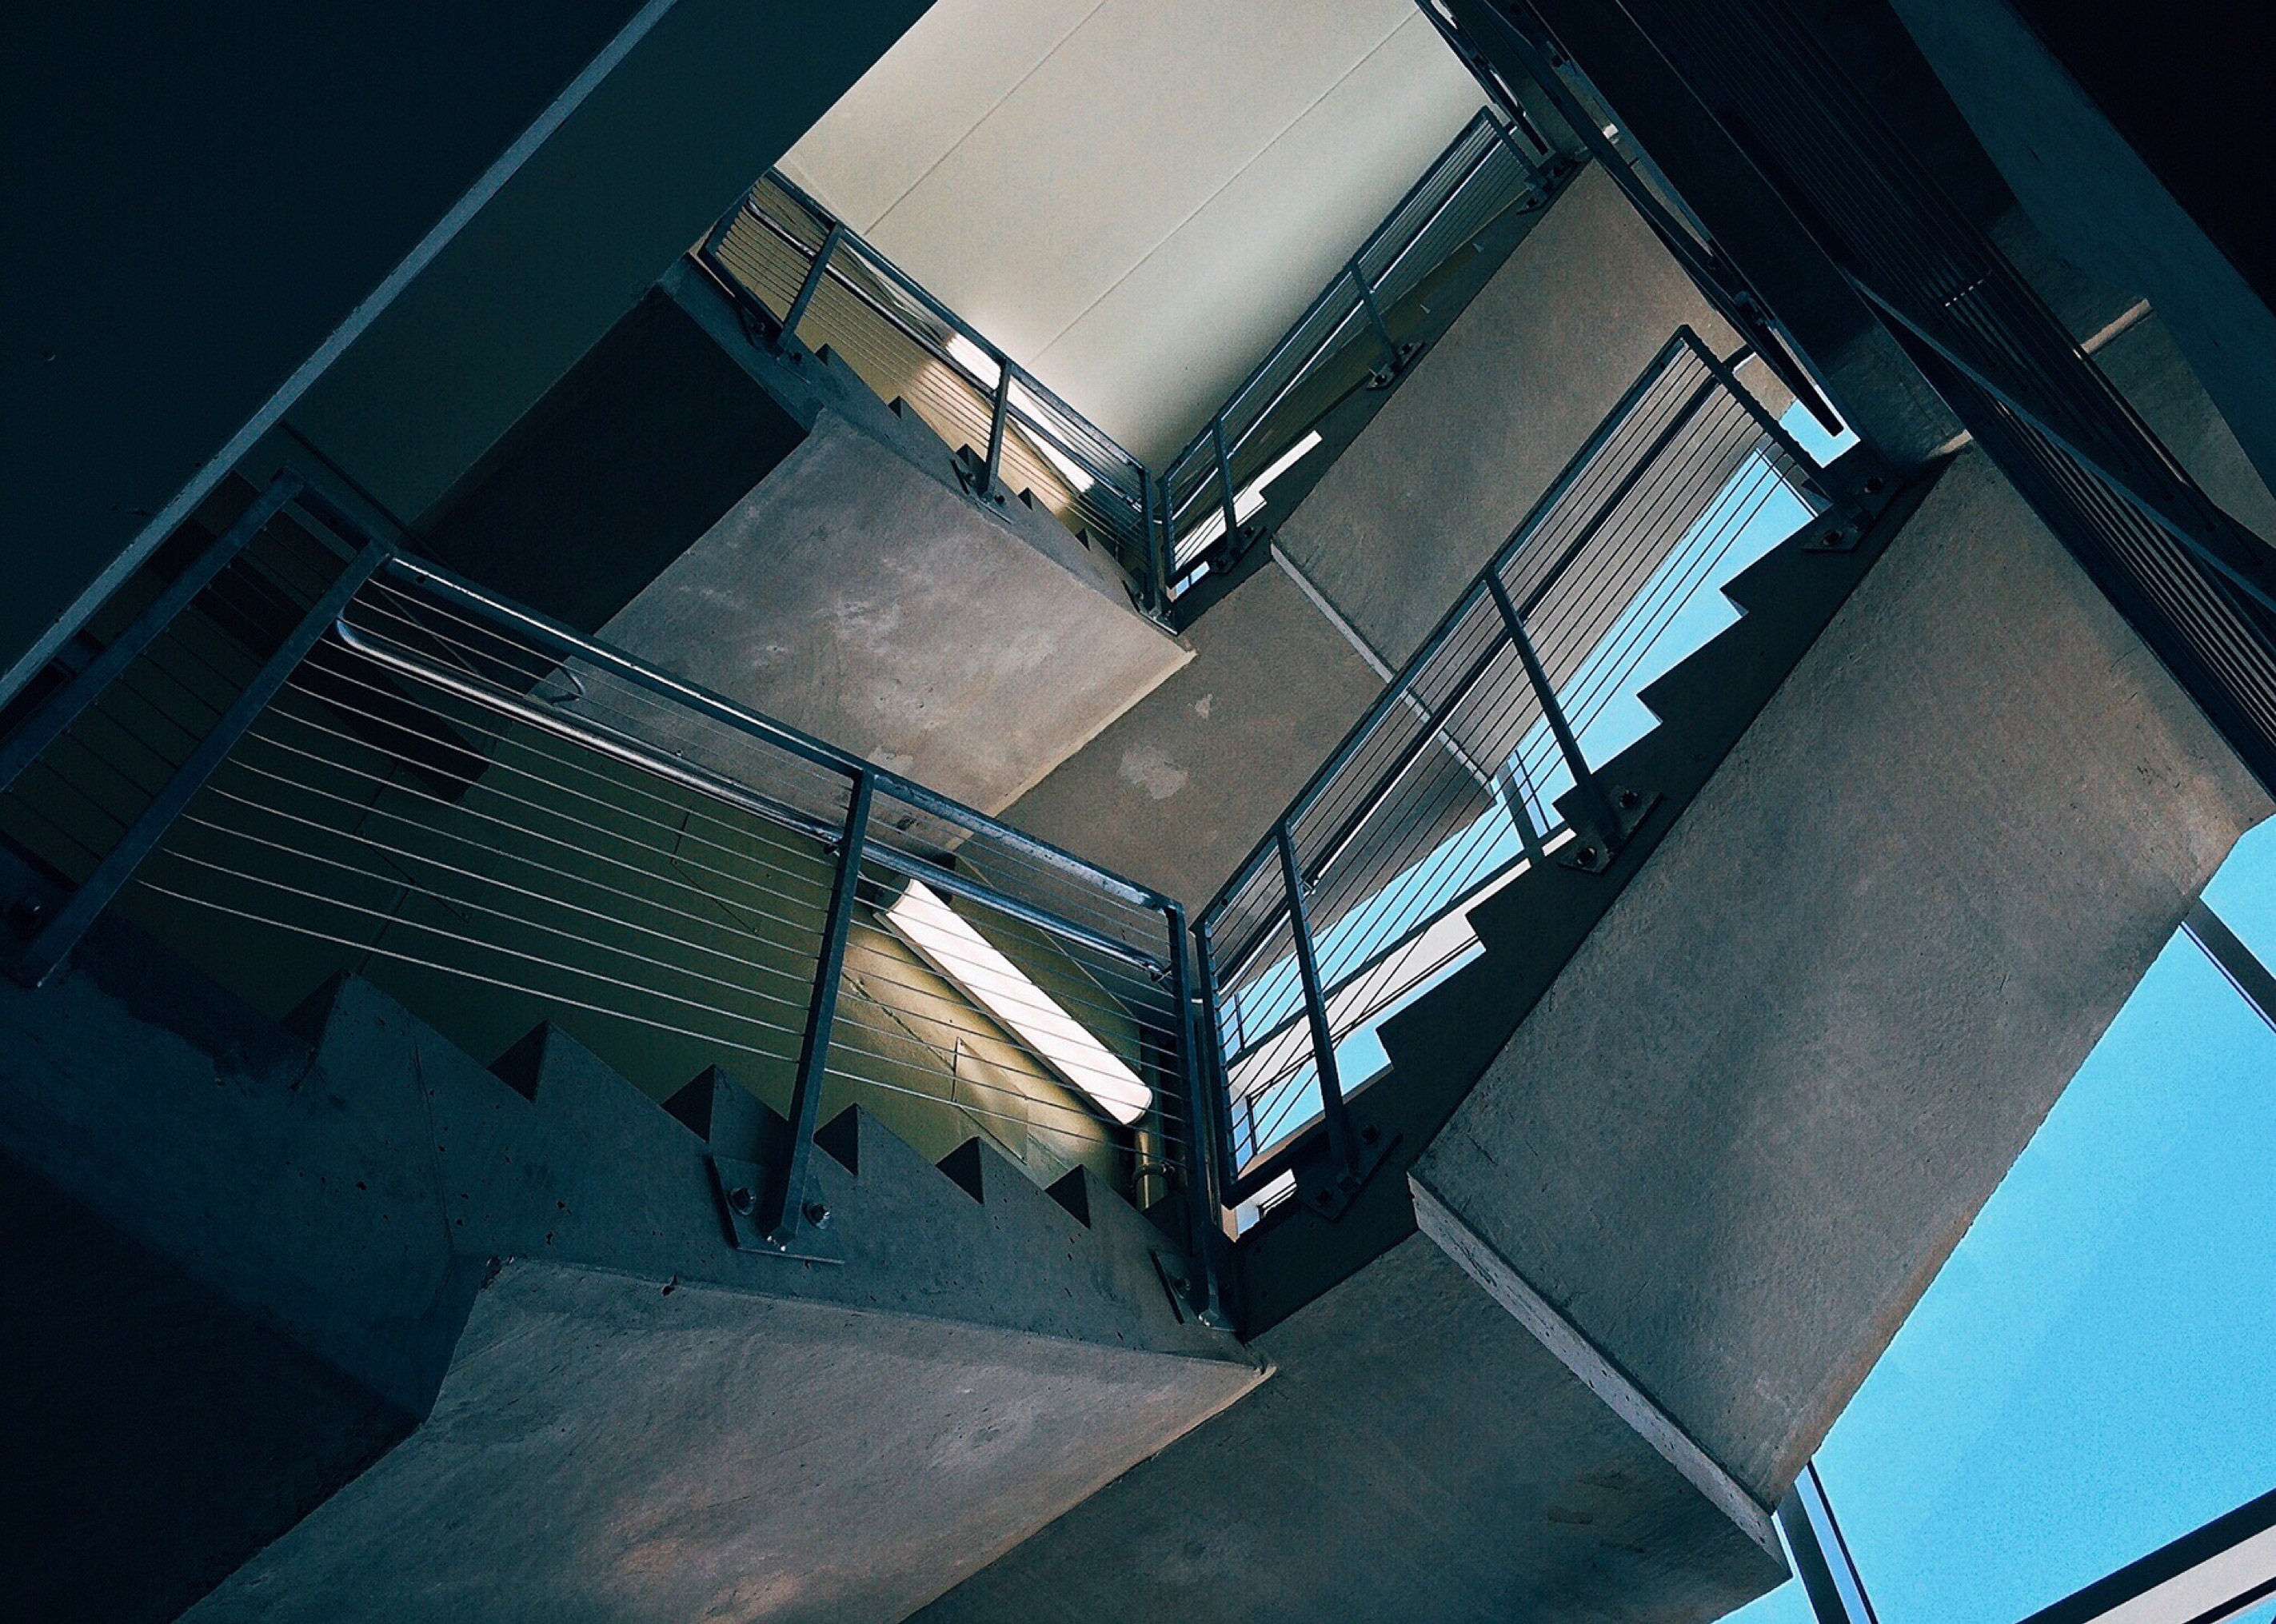
light, architecture, building, steps, reflection, space, darkness, blue, stairwell, design, stairs, screenshot, daylighting